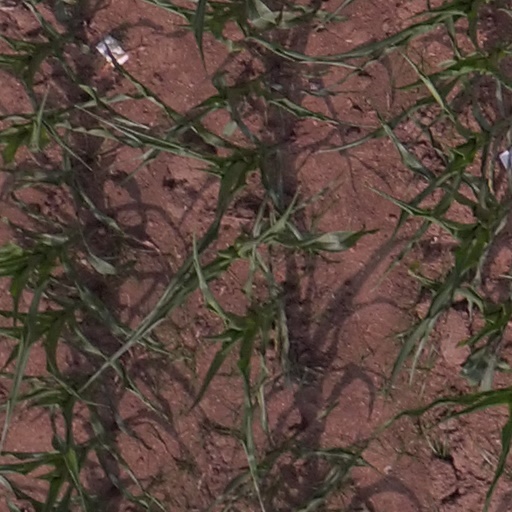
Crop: maize; corn